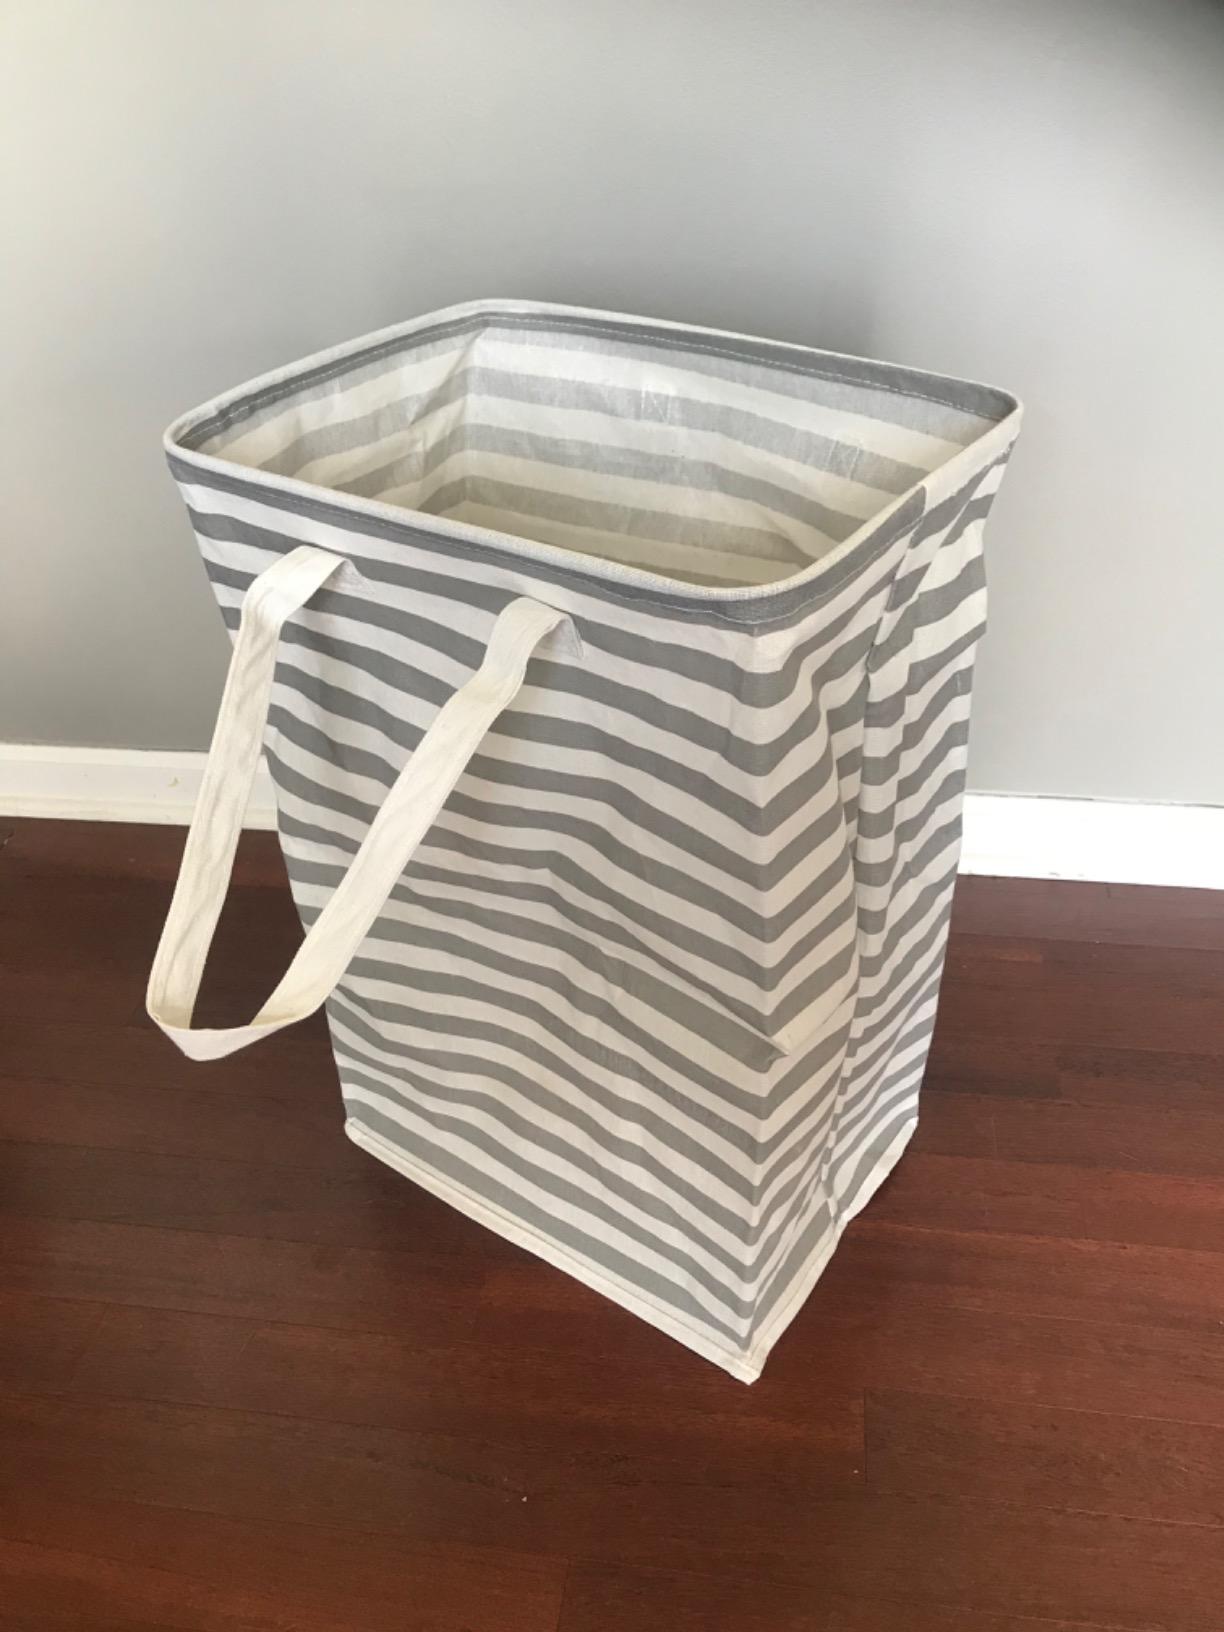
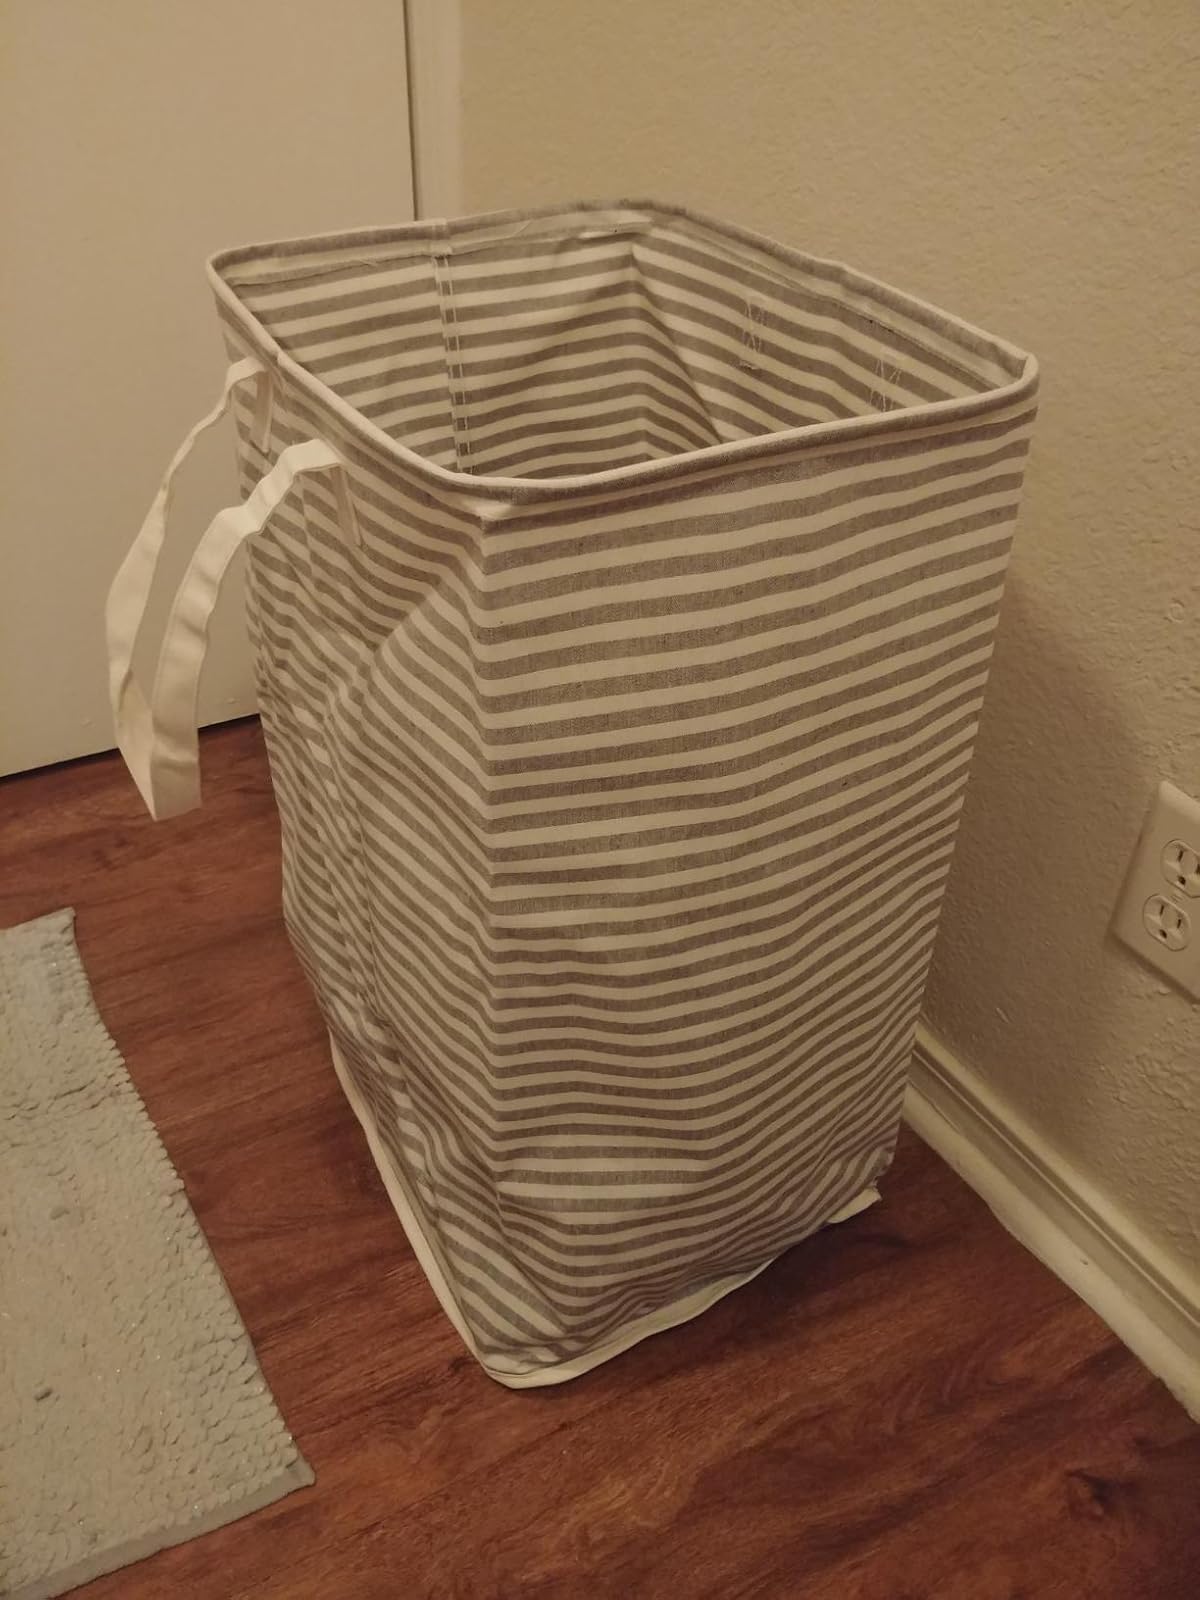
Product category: items_hamper
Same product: no